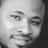
Emotion: happy